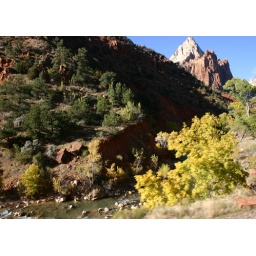
again taken from the bus- i have to photograph all water that i see, especialy in proximity to rocks :)